2014 Norwegian Football Cup

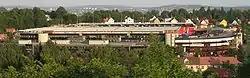
Ullevaal Stadion, Oslo - venue for the Norwegian Cup final

The 2014 Norwegian Football Cup was the 109th season of the Norwegian annual knockout football tournament. It began with qualification matches in March 2014. The first round was played 24 and 25 April 2014 and the tournament ended with the final on 23 November 2014.